Osferth

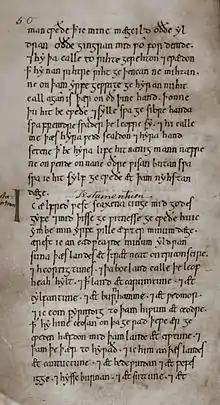
A page from Alfred the Great's will

Osferth or Osferd or Osfrith (fl. c. 885 to c. 934) was described by Alfred the Great in his will as a "kinsman". Osferth witnessed royal charters from 898 to 934, as an ealdorman between 926 and 934. In a charter of Edward the Elder, he was described as a brother of the king. Therefore, Janet Nelson argues that he was probably an illegitimate son of Alfred. Simon Keynes and Michael Lapidge suggest that he may have been a relative of Alfred's mother Osburh, or a son of Oswald "filius regis" (king's son), who in turn may have been a son of Alfred's elder brother and predecessor as king, Æthelred I.